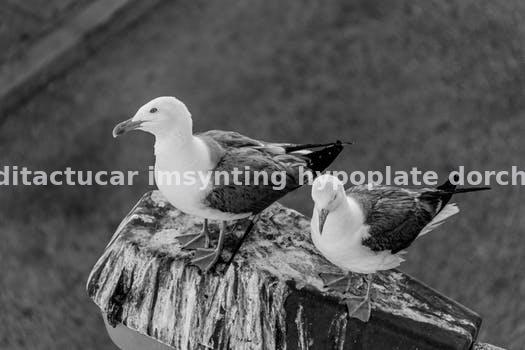
Label: Watermark